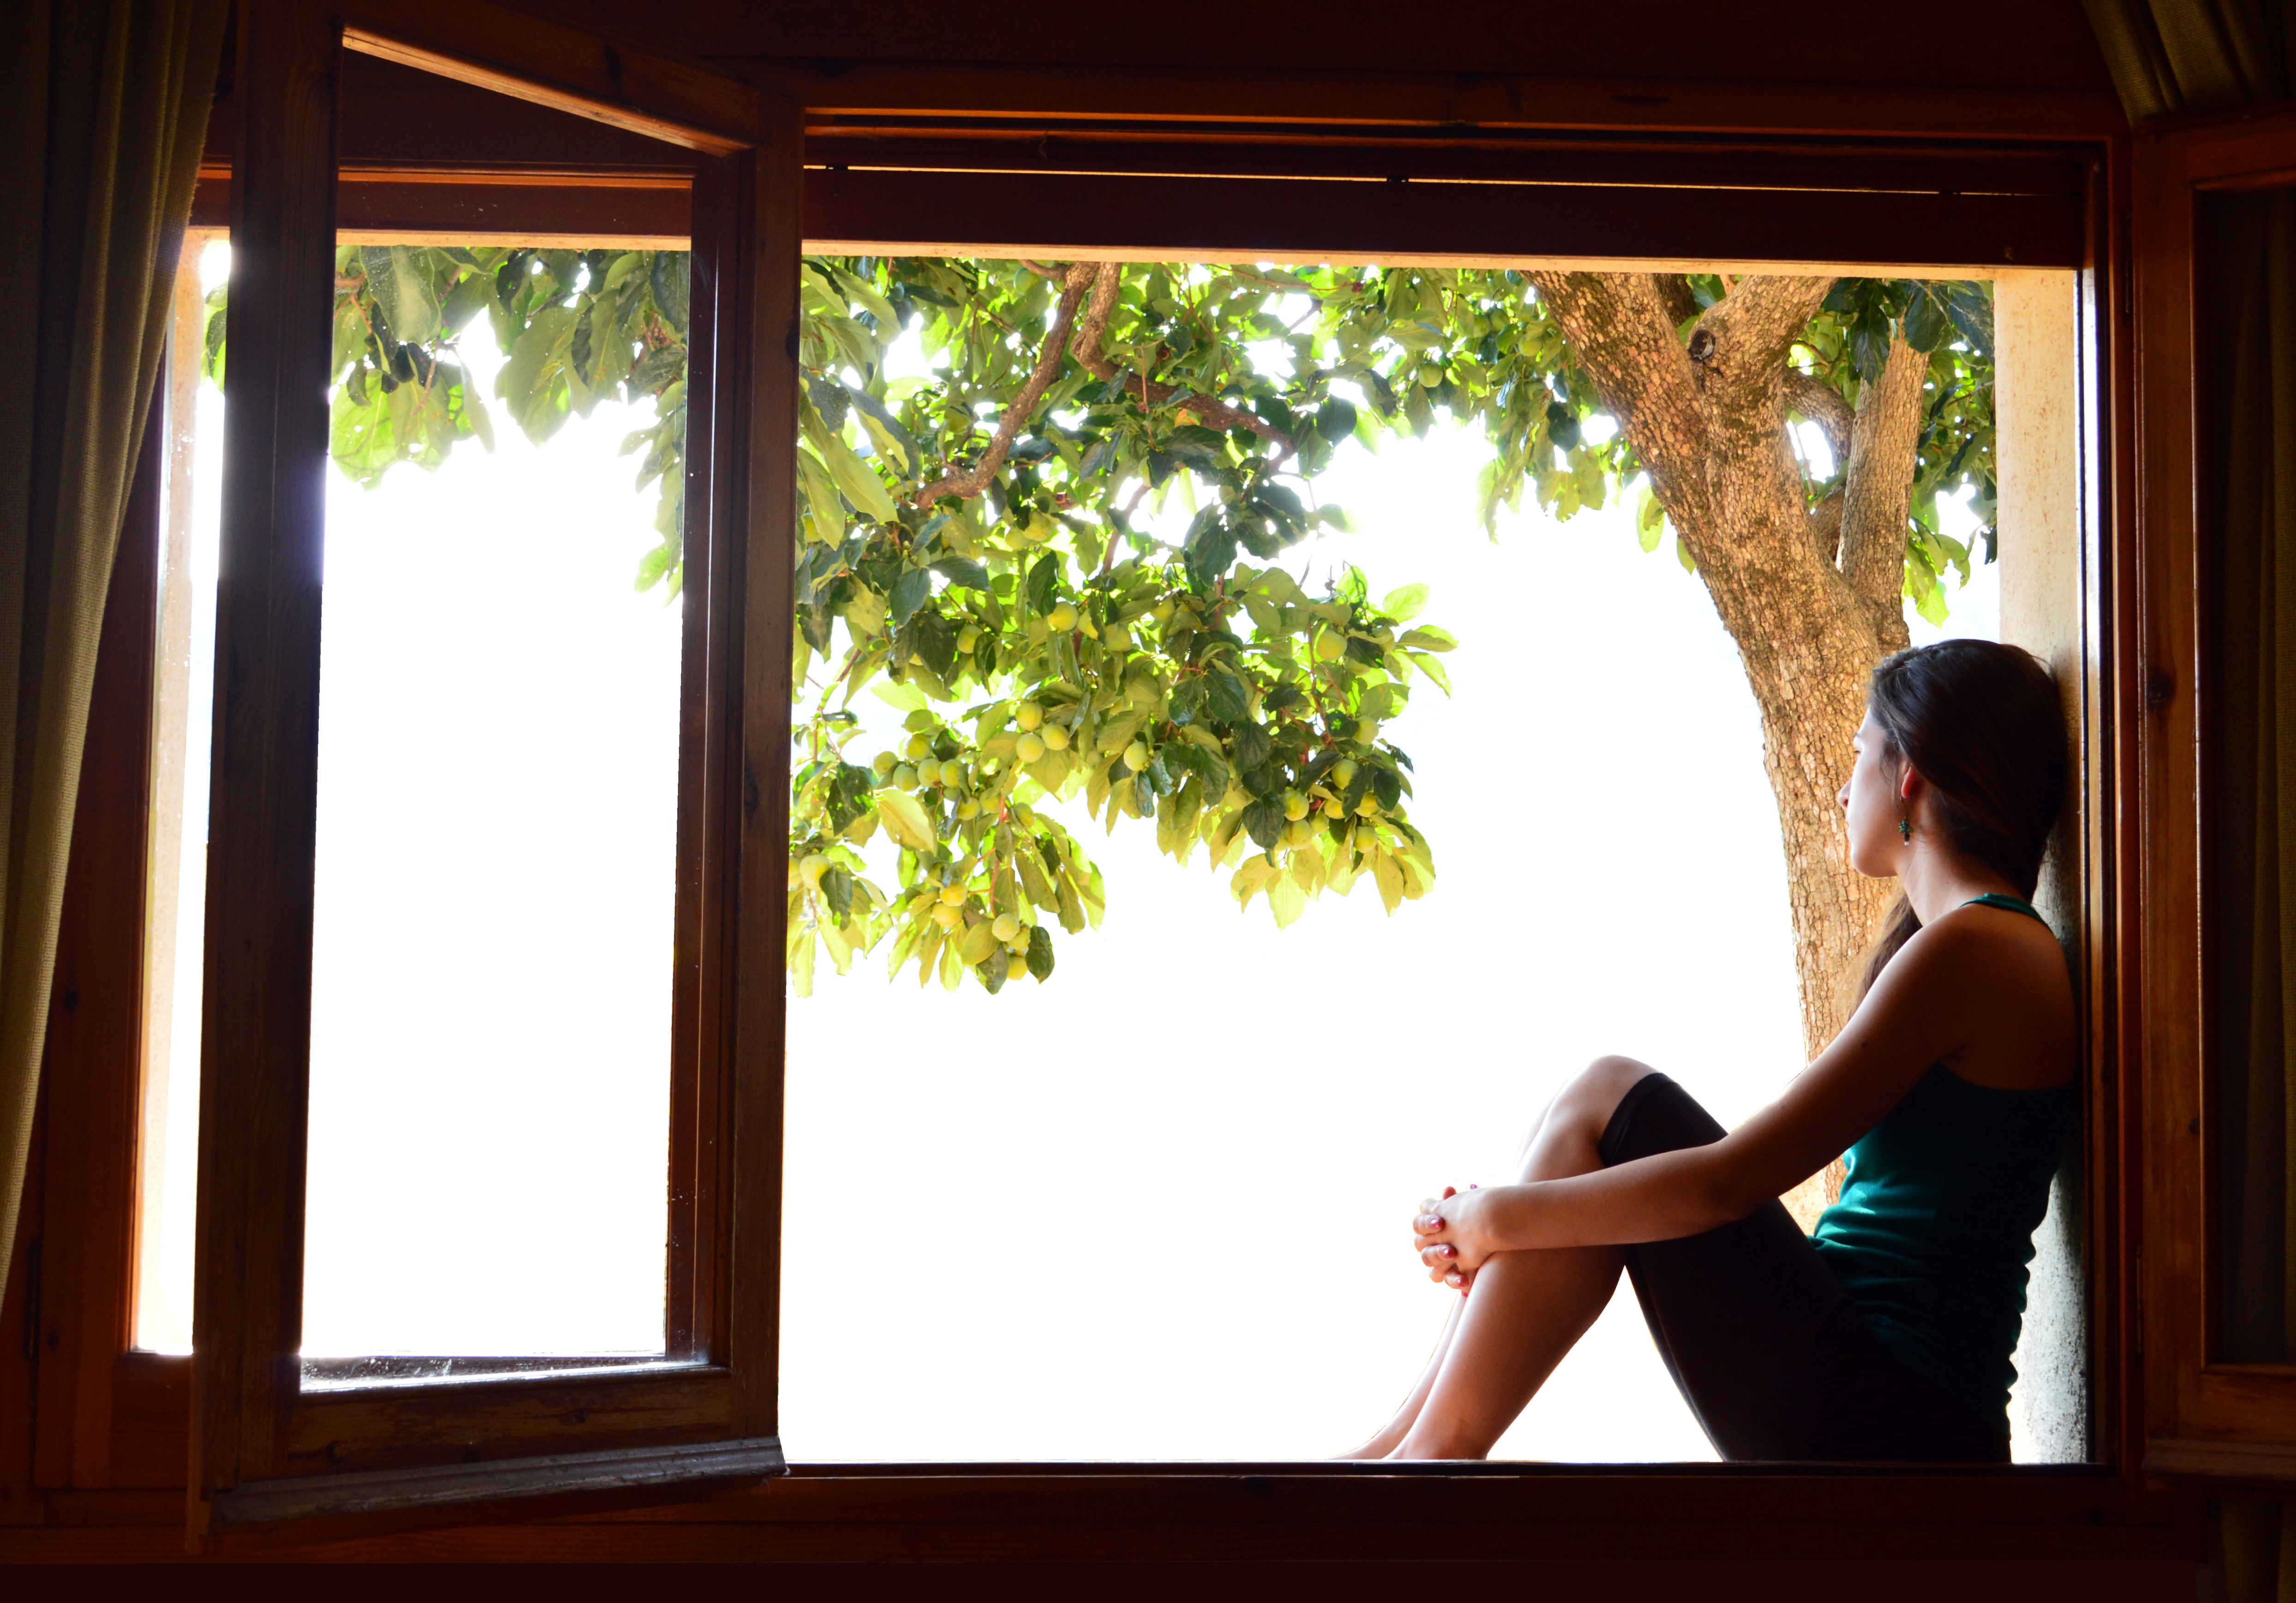
tree, girl, window, home, portrait, room, interior design, ventana, fenetre, fille, arbol, arbre, fenster, baum, retrato, ragazza, muchacha, noia, retrat, ritratto, albero, m dchen, portr t, finestra, window covering